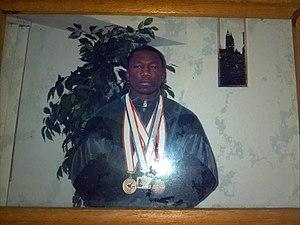
Christian Nkombegnondo, medals
Christian Alex Nkombengnondo « Dangher » est un taekwondoïste, homme d'affaires et homme politique gabonais né 11 avril 1971 à Libreville au Gabon.